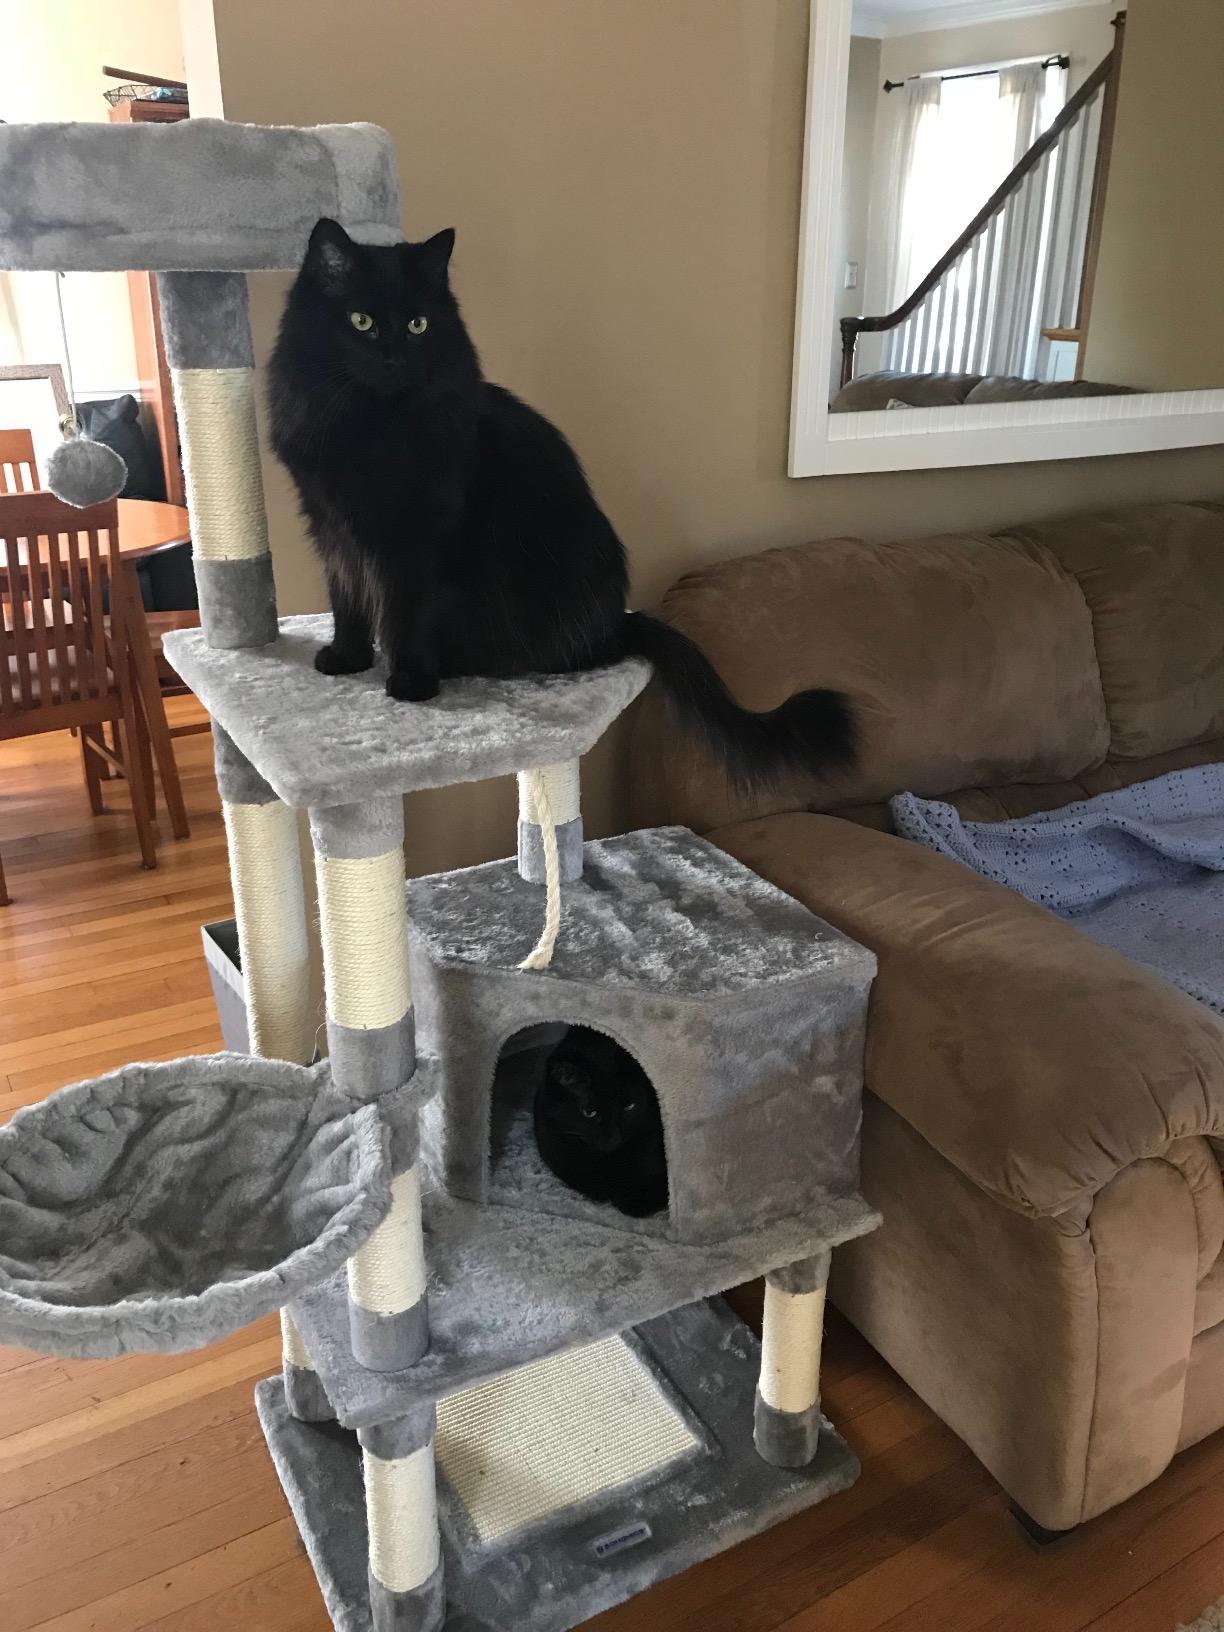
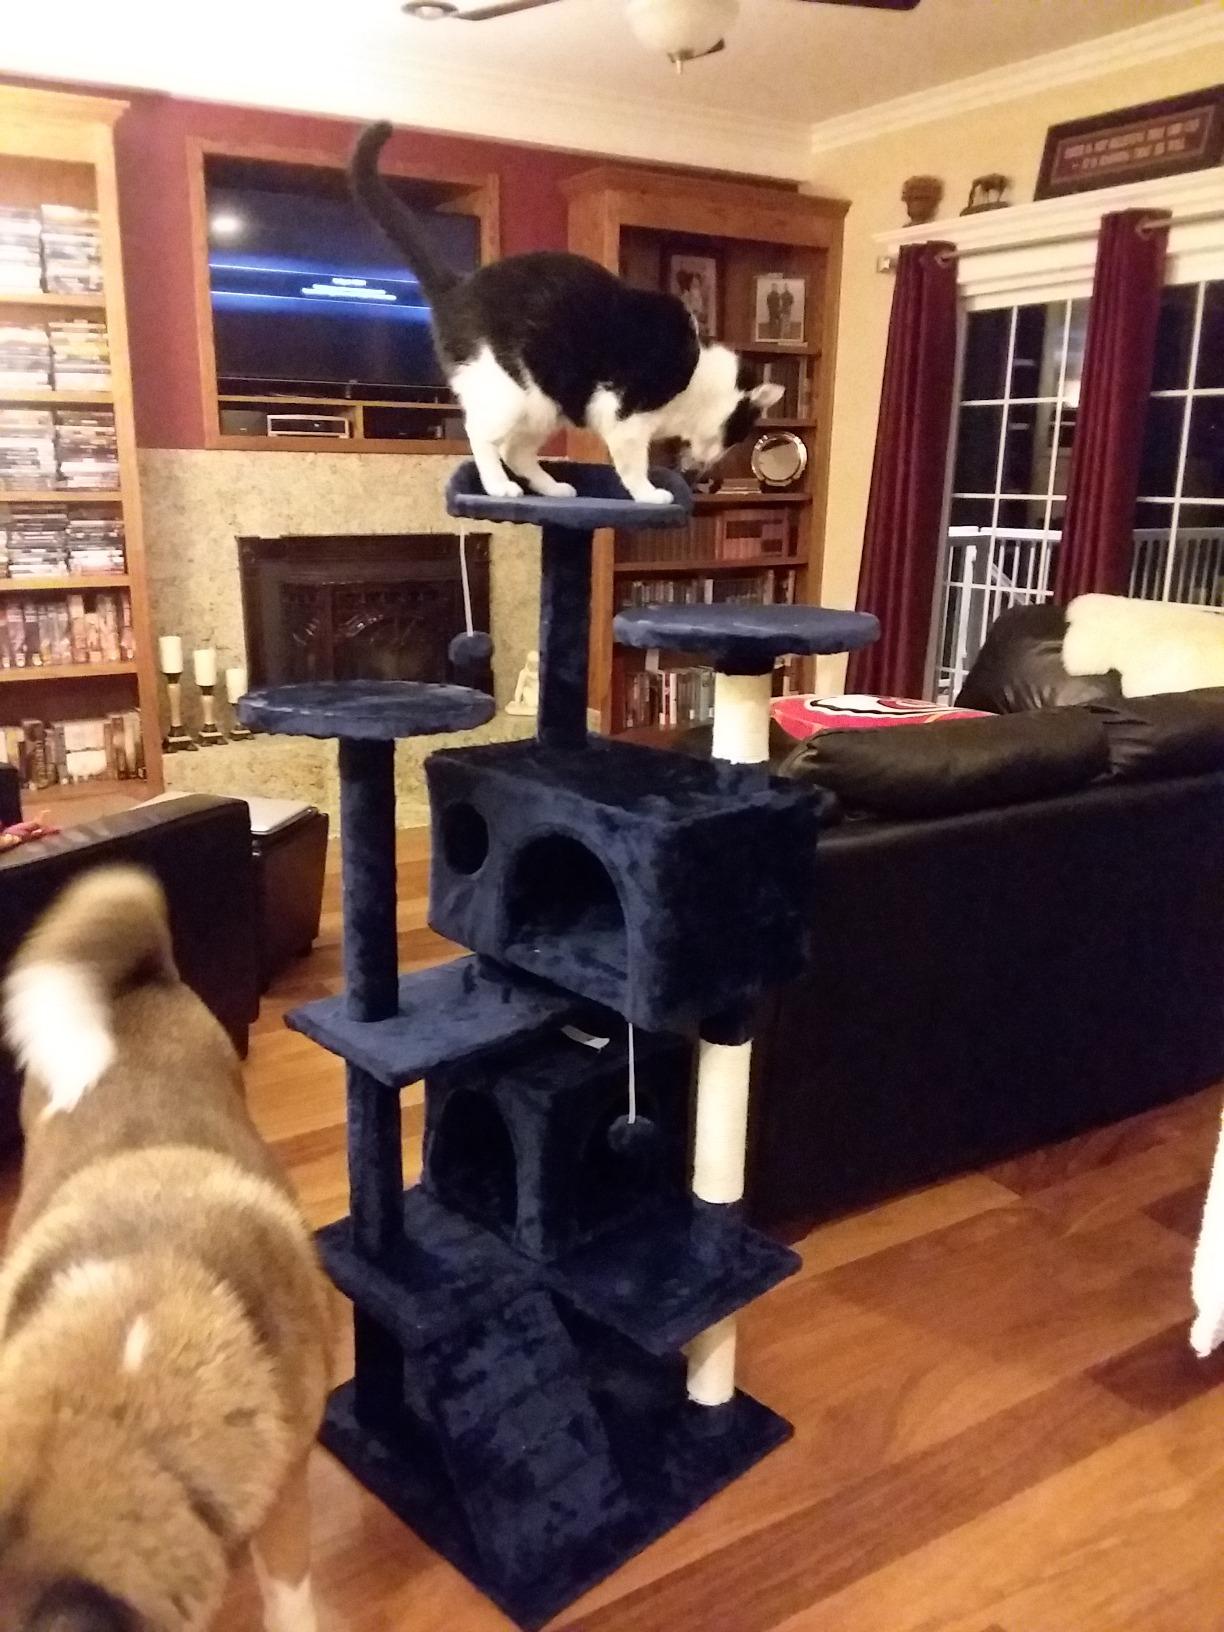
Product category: items_cat tree
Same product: no